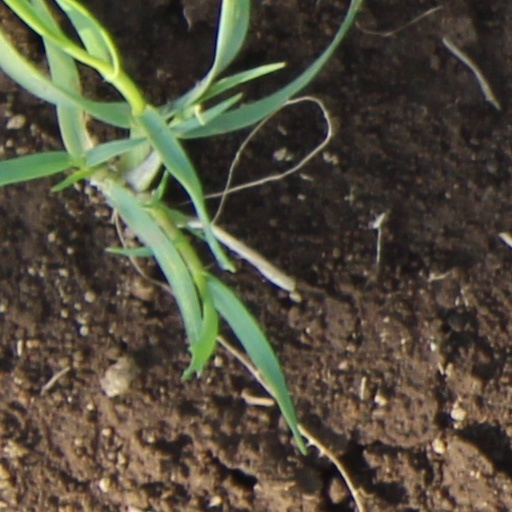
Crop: wheat